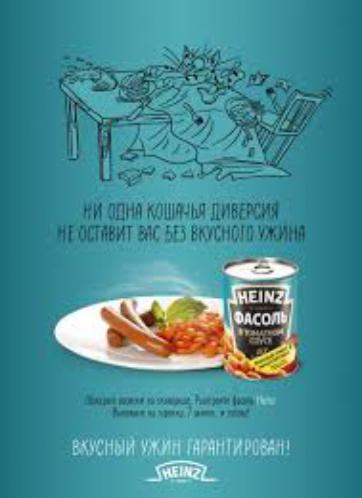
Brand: Heinz Baked Beans
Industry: Food